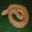
Label: snake